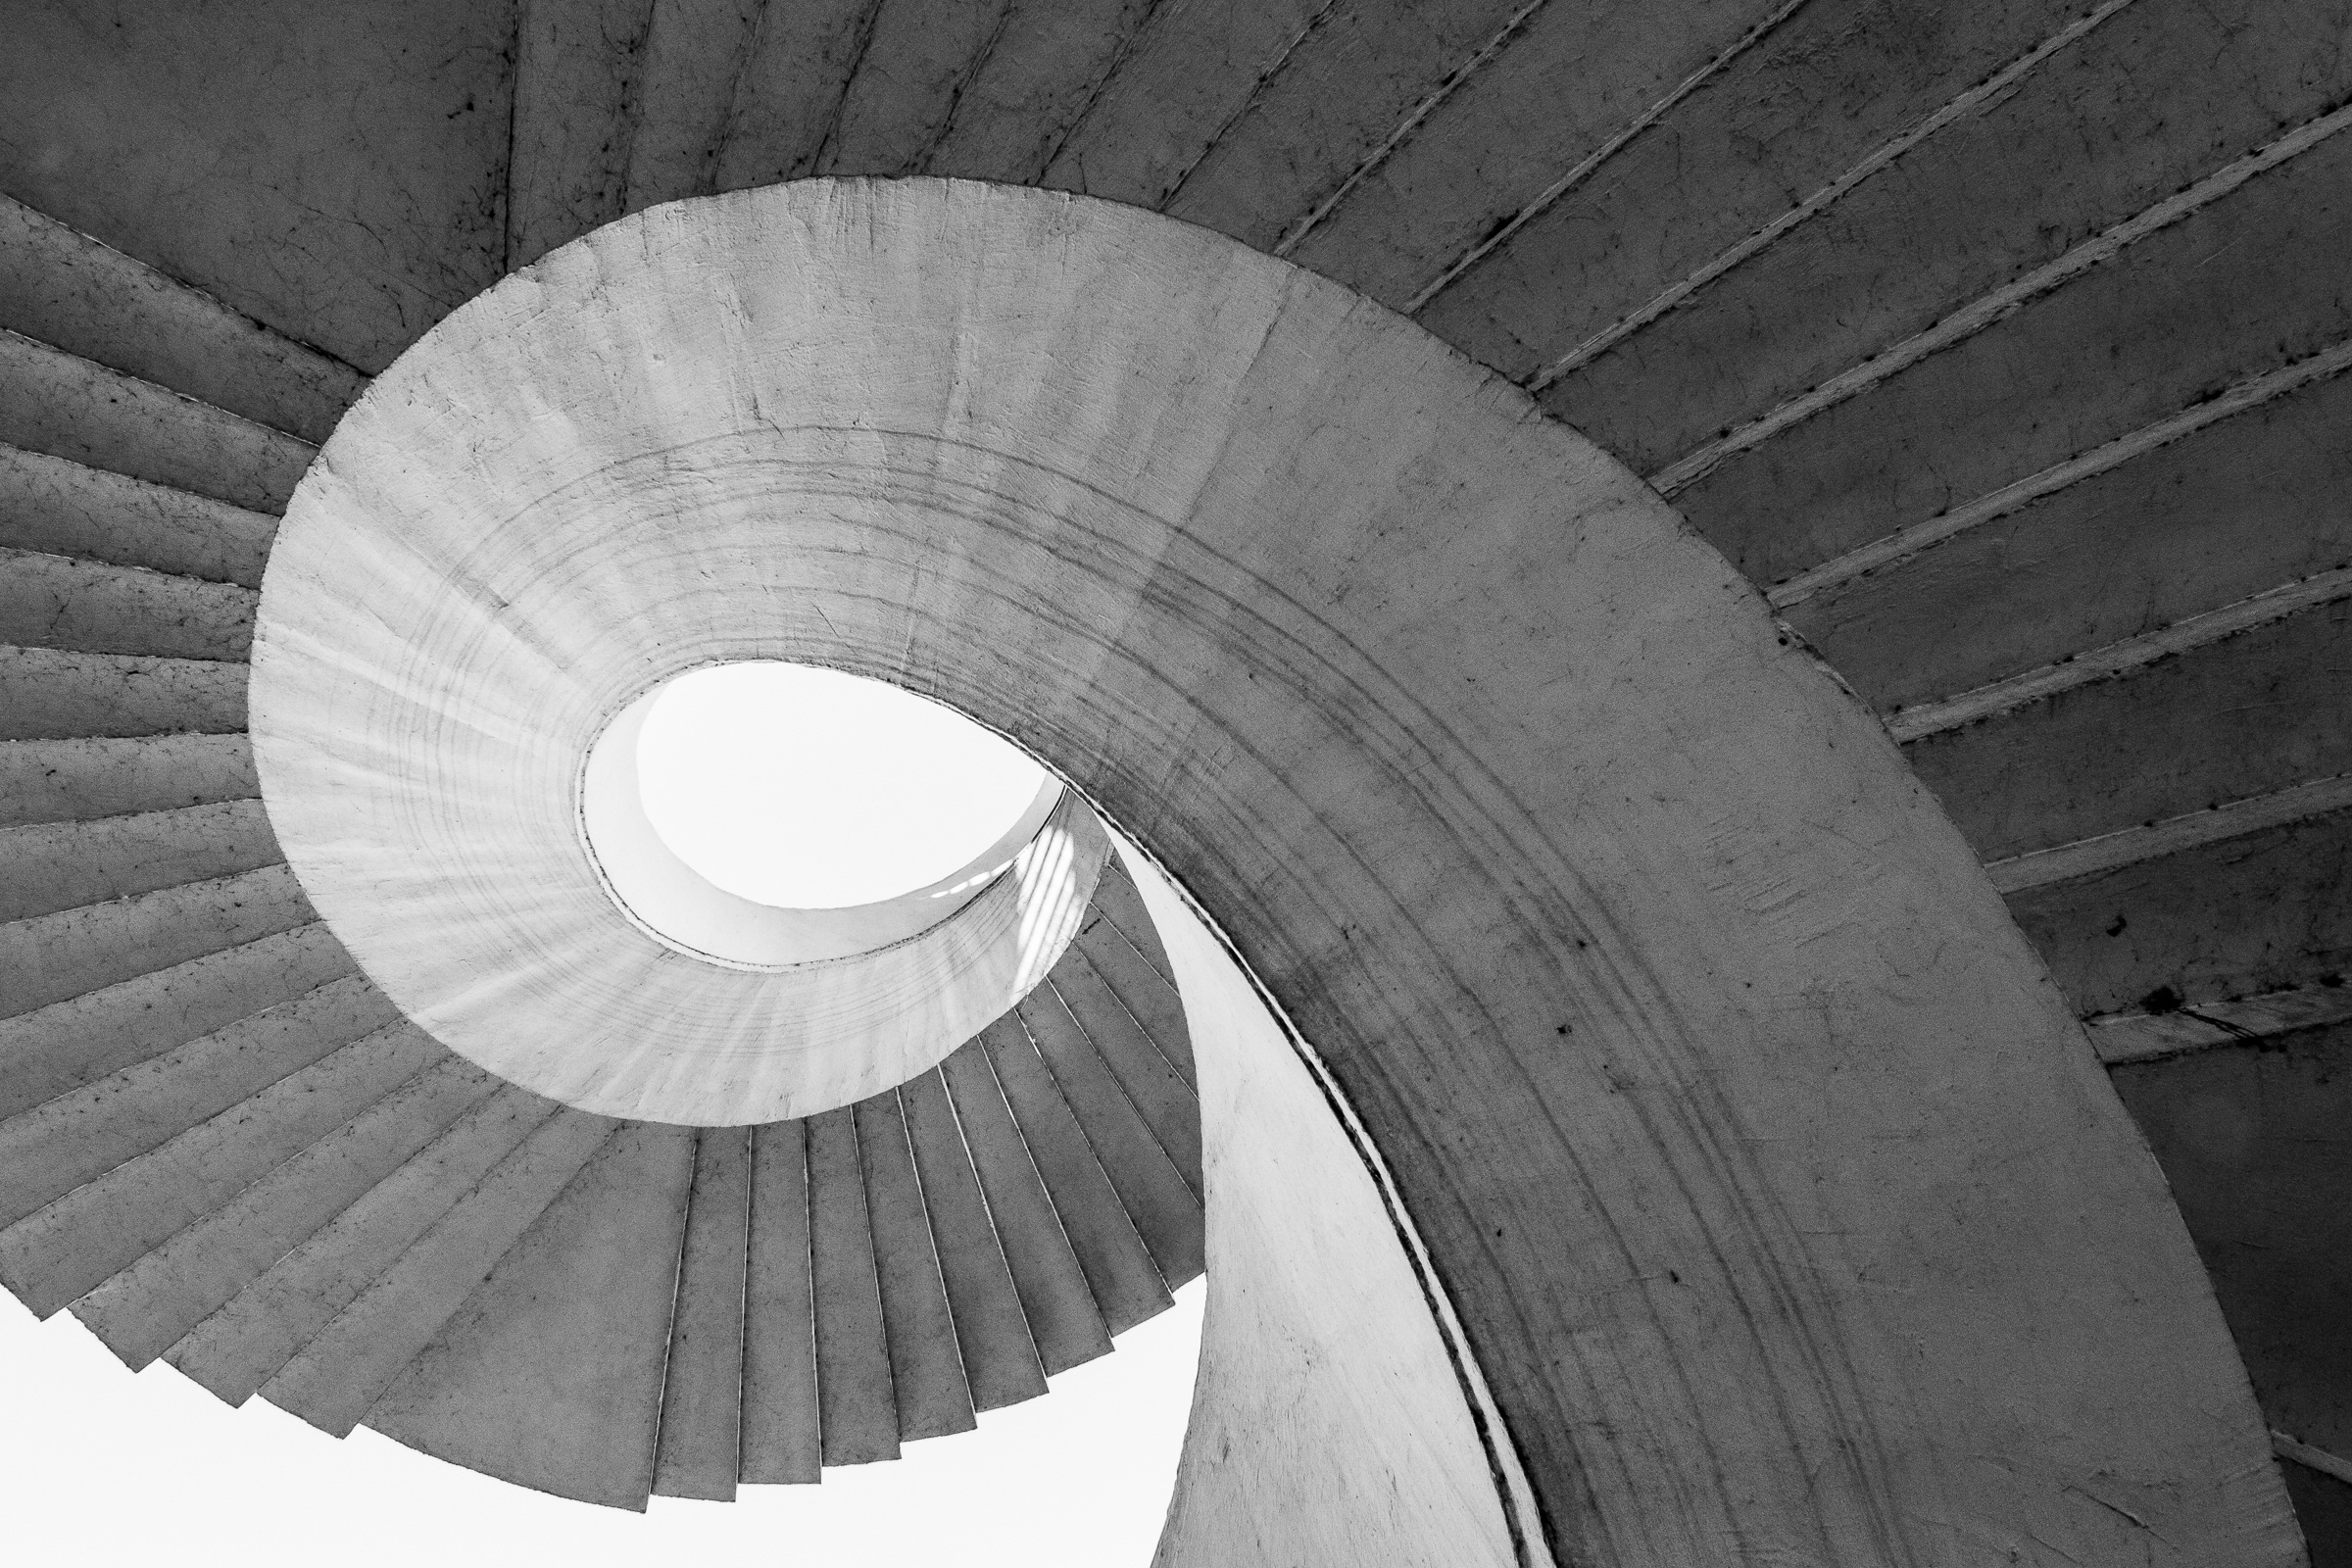
wing, black and white, architecture, wood, white, wheel, round, spiral, mystery, line, curve, black, monochrome, tire, circle, snail, stairs, symmetry, poland, question, puzzle, shape, secret, warsaw, detail of, gdanski bridge, monochrome photography, automotive tire